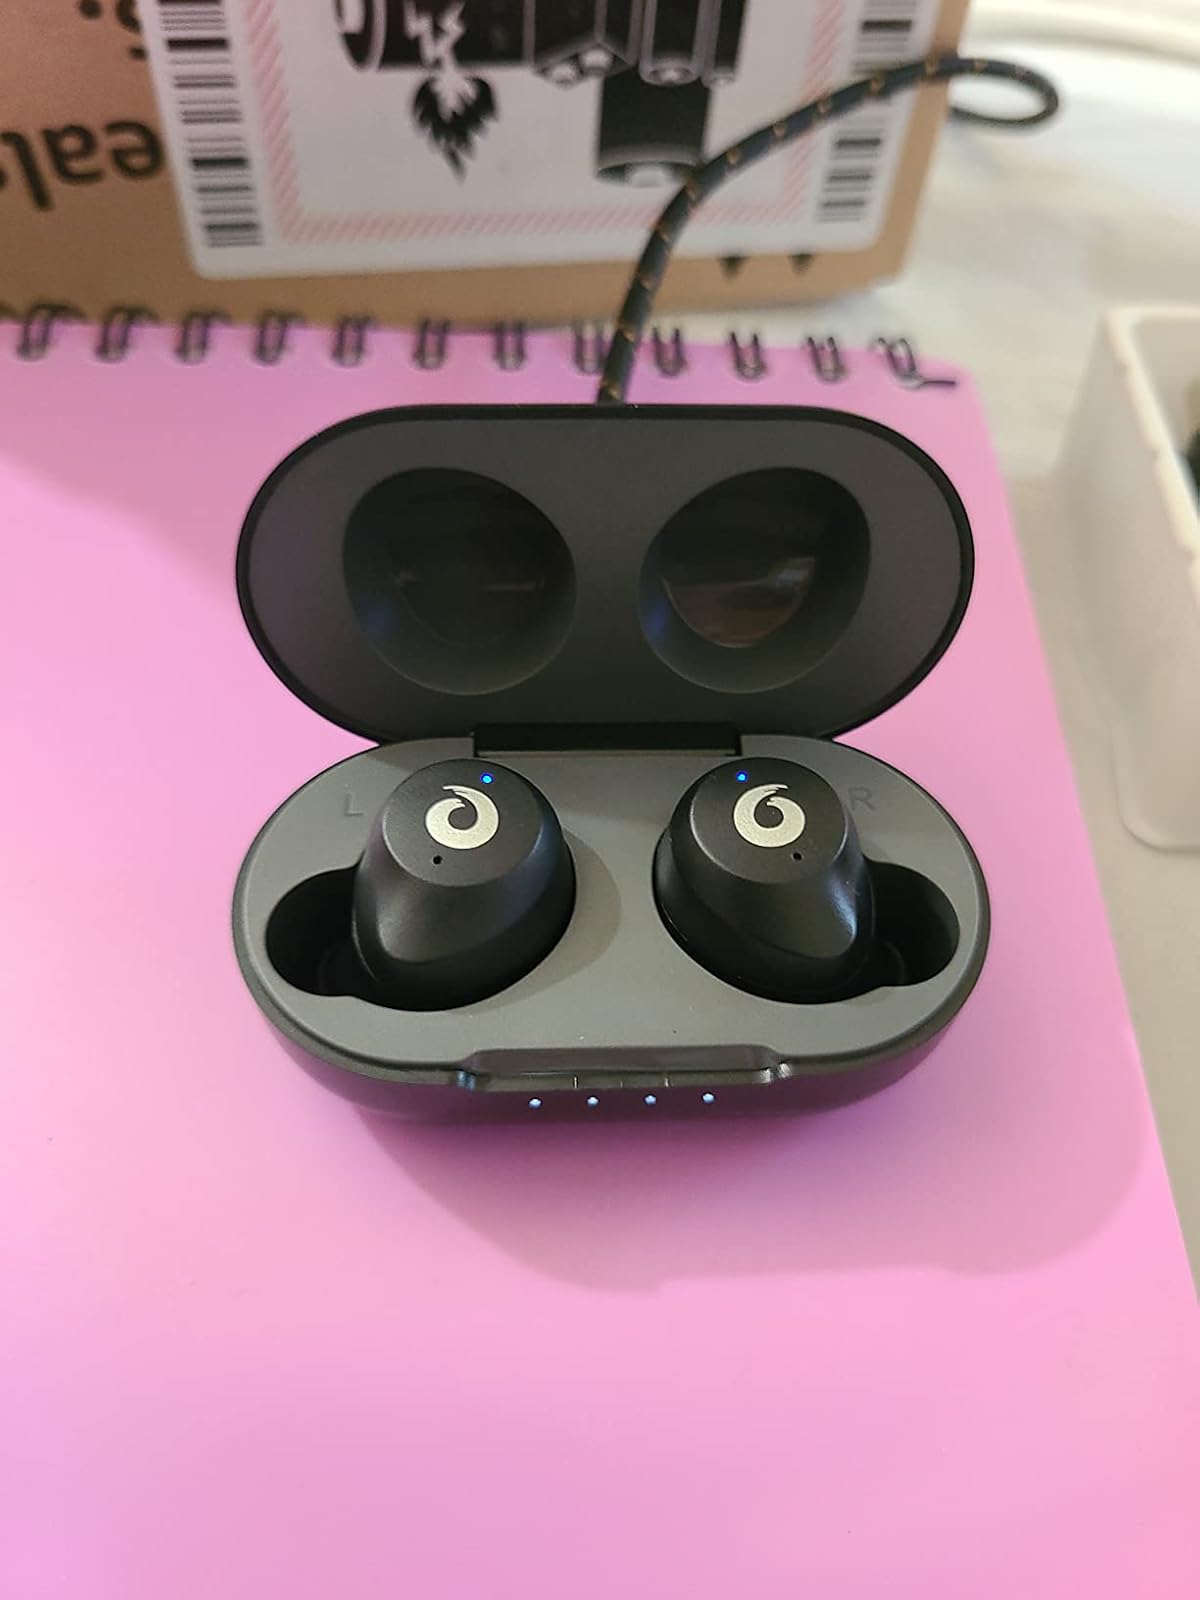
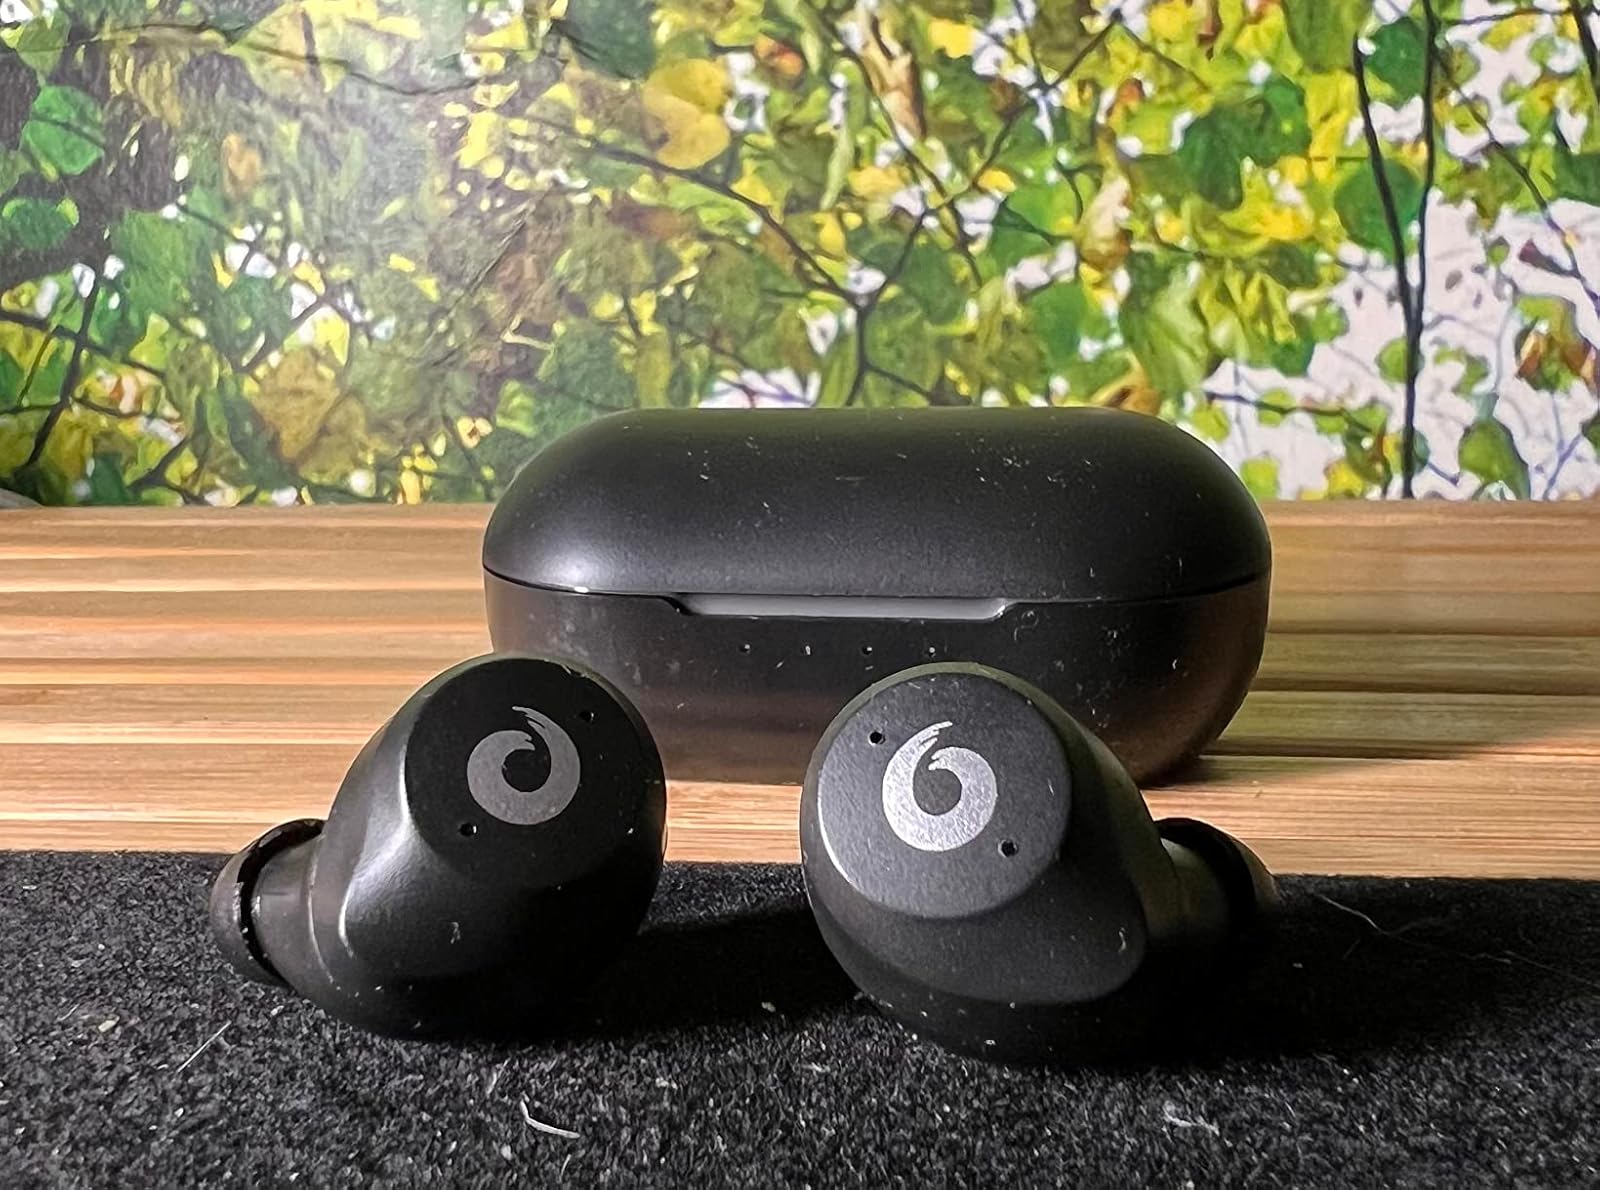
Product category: earbuds
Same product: yes